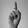
ASL letter: D